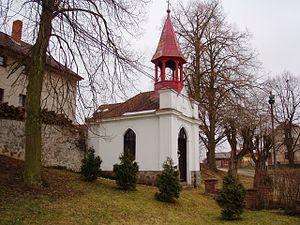
Ouběnice est une commune du district de Příbram, dans la région de Bohême-Centrale, en République tchèque. Sa population s'élevait à 244 habitants en 2018.